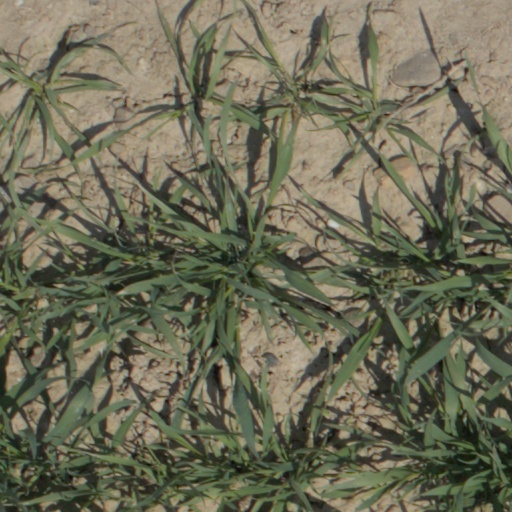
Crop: wheat